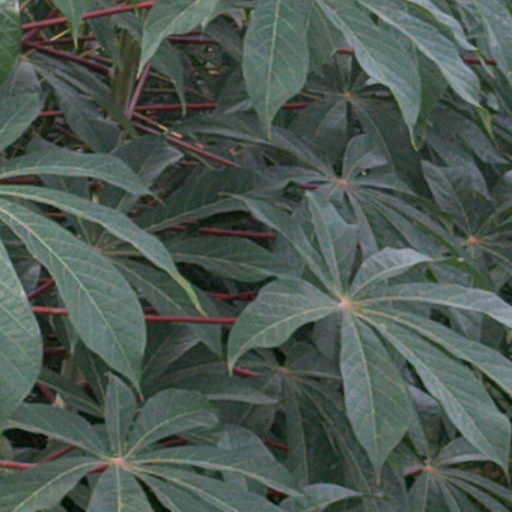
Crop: cassava